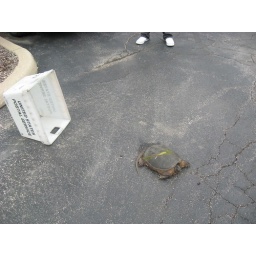
found this guy hanging out in the parking lot of our office building